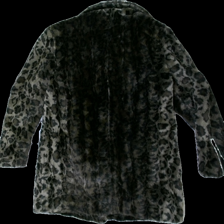
View: back
Type: Winter jacket
Category: Ladies
Brand: Not in the list
Brand text on label: Livelo
Colors: Black, Brown
Material: 100% Acryl
Pattern: Animal print
Cut: Regular
Size: S
Season: All
Price range: 100-150
Recommended usage: Reuse
Description: Leopard printed furry acket